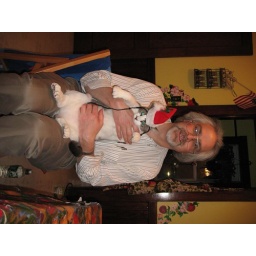
12-09-07 cats in hats and trees 029